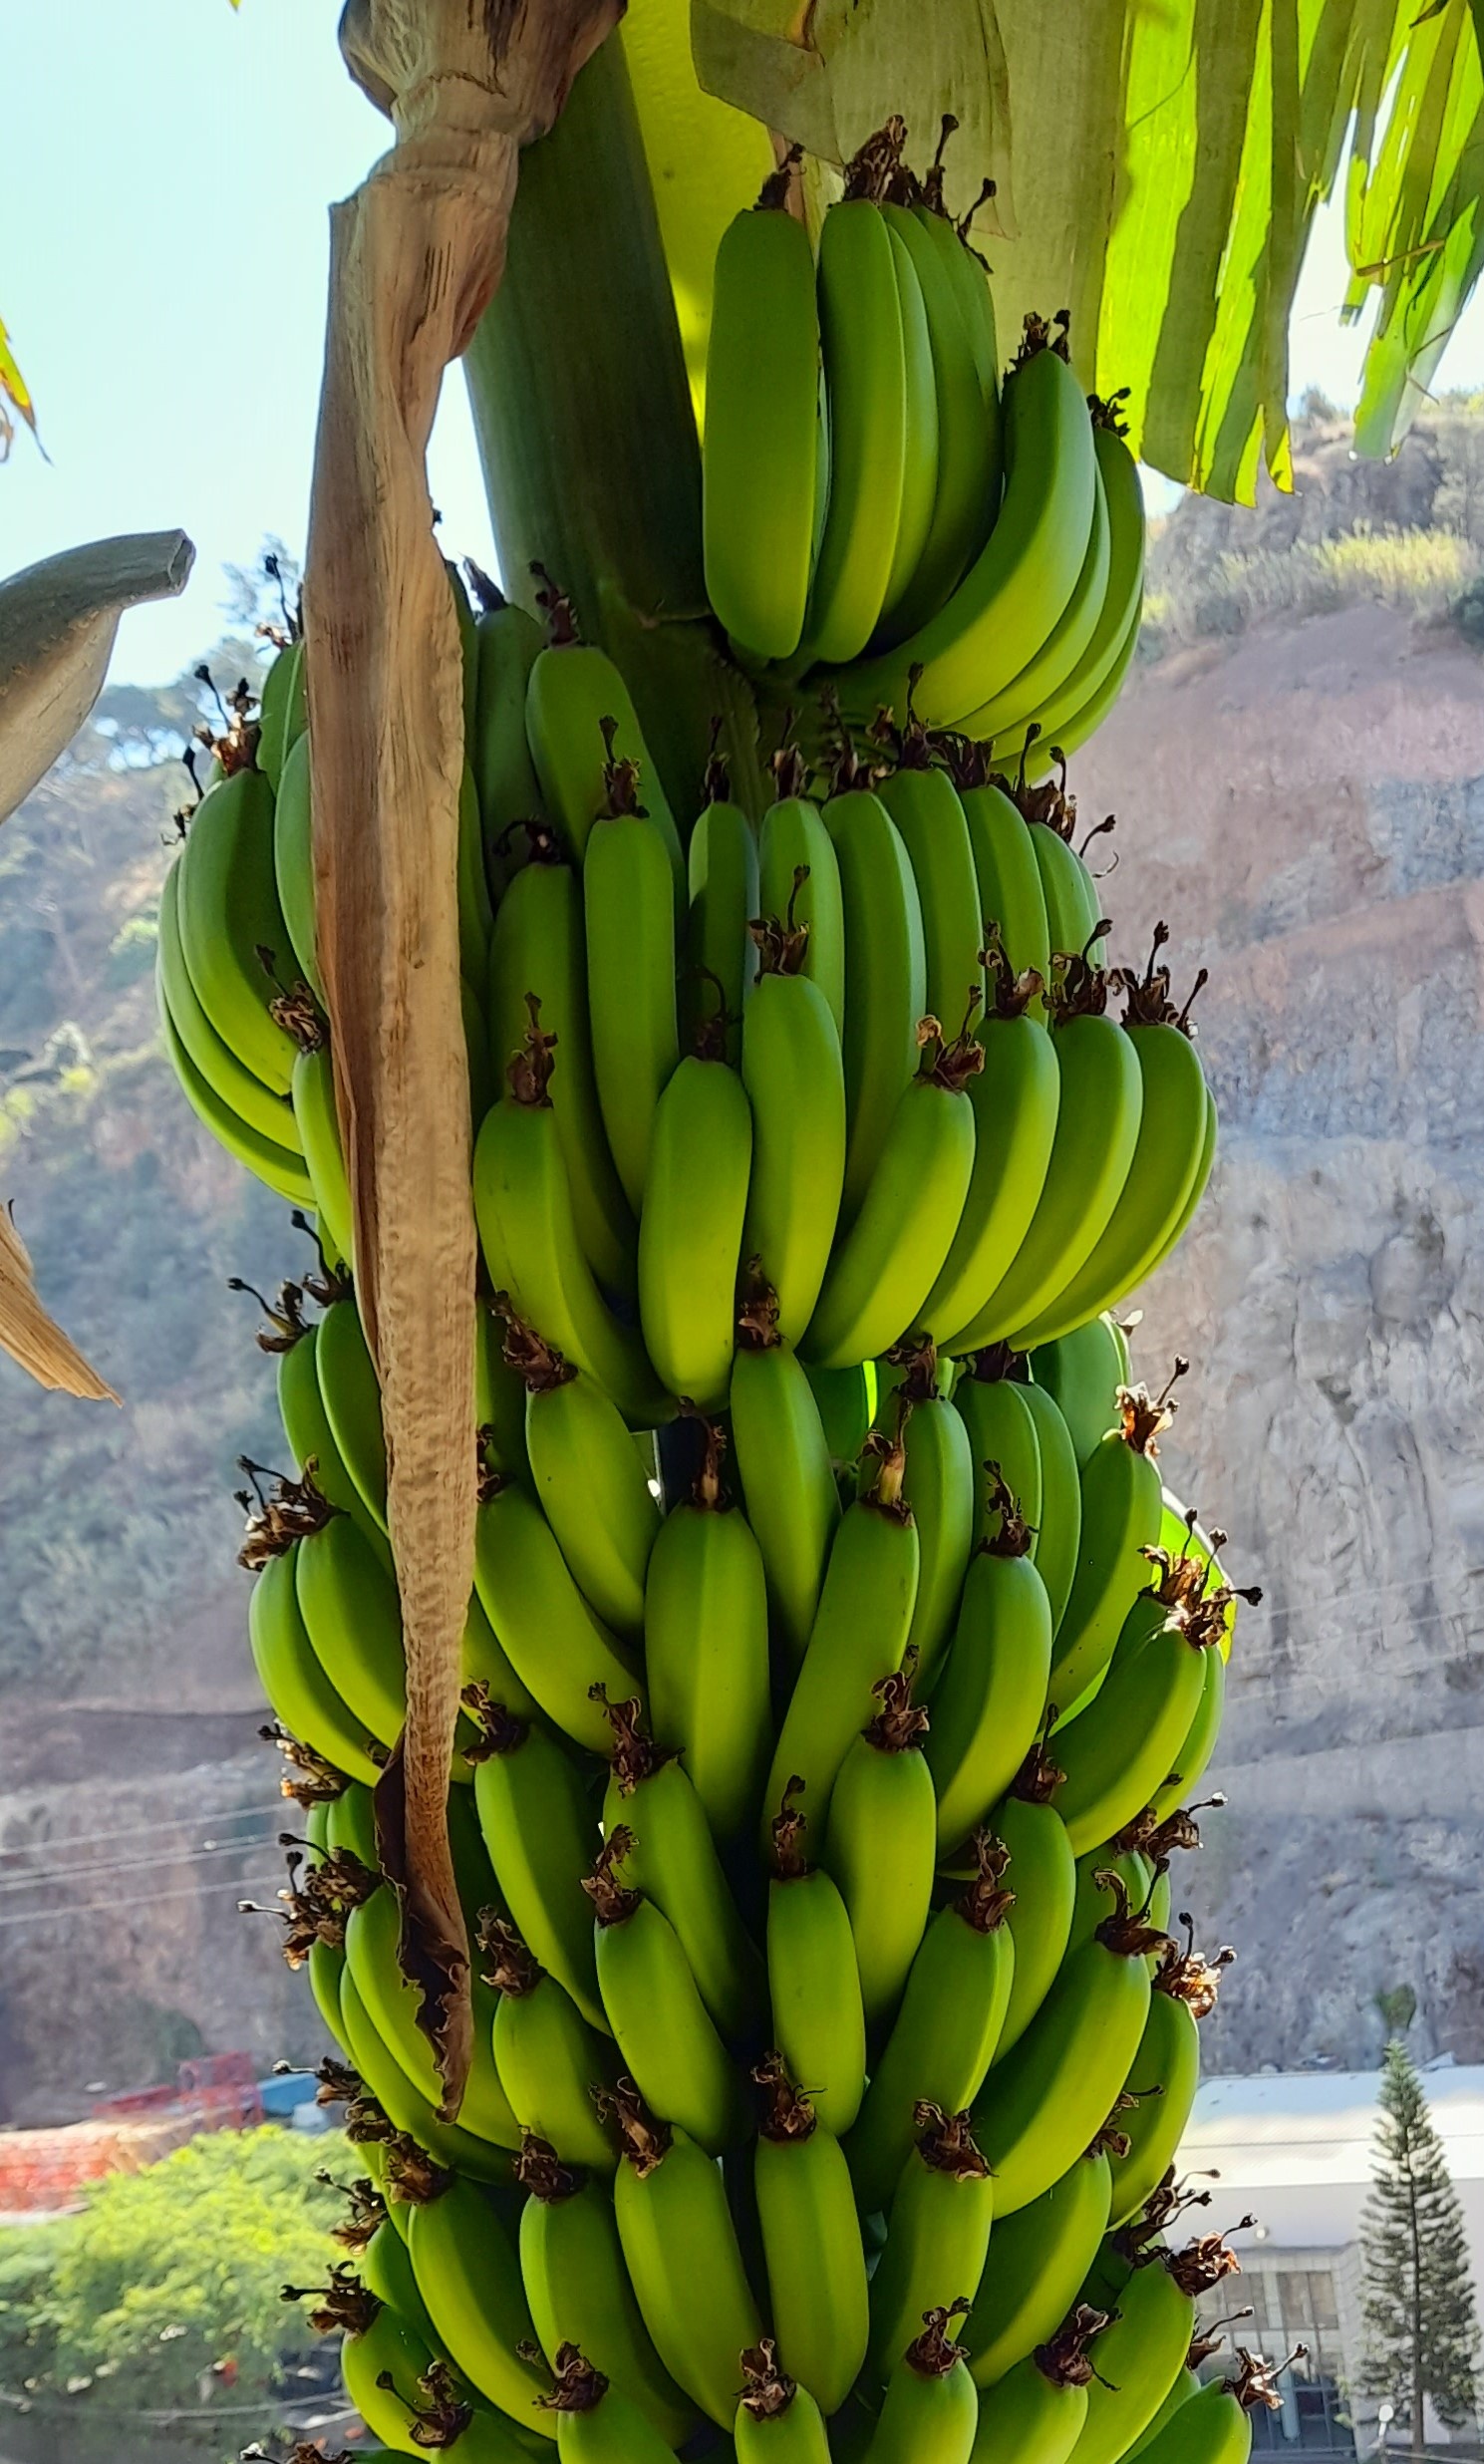
Label: Keep